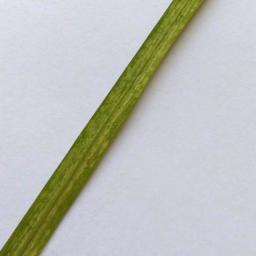
Label: Rice___Leaf_Blast